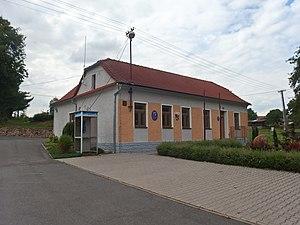
Gruna est une commune du district de Svitavy, dans la région de Pardubice, en République tchèque. Sa population s'élevait à 189 habitants en 2017.